Who Could That Be at This Hour?

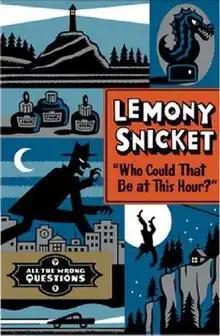
Front cover of the U.S. first edition

Who Could That Be at This Hour? is the first novel of the children's novel series "All the Wrong Questions" by Lemony Snicket, a series set before the events of "A Series of Unfortunate Events". The novel tells the story of a young Lemony Snicket, who is apprenticing for the V.F.D. under the worst-ranked agent, S. Theodora Markson. The book was published on October 23, 2012, by Little, Brown and Company and illustrated by Seth.